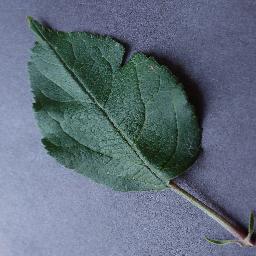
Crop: apple
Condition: healthy